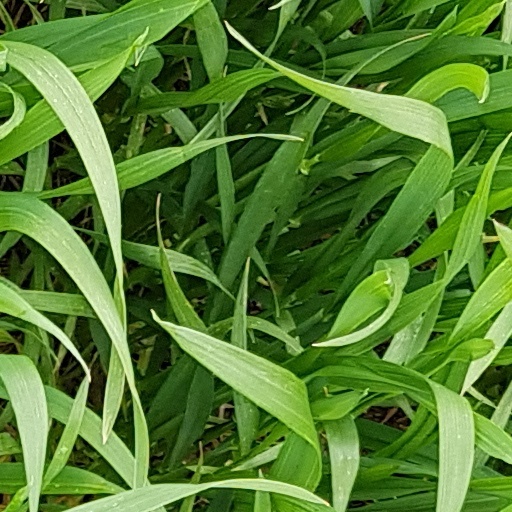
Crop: wheat